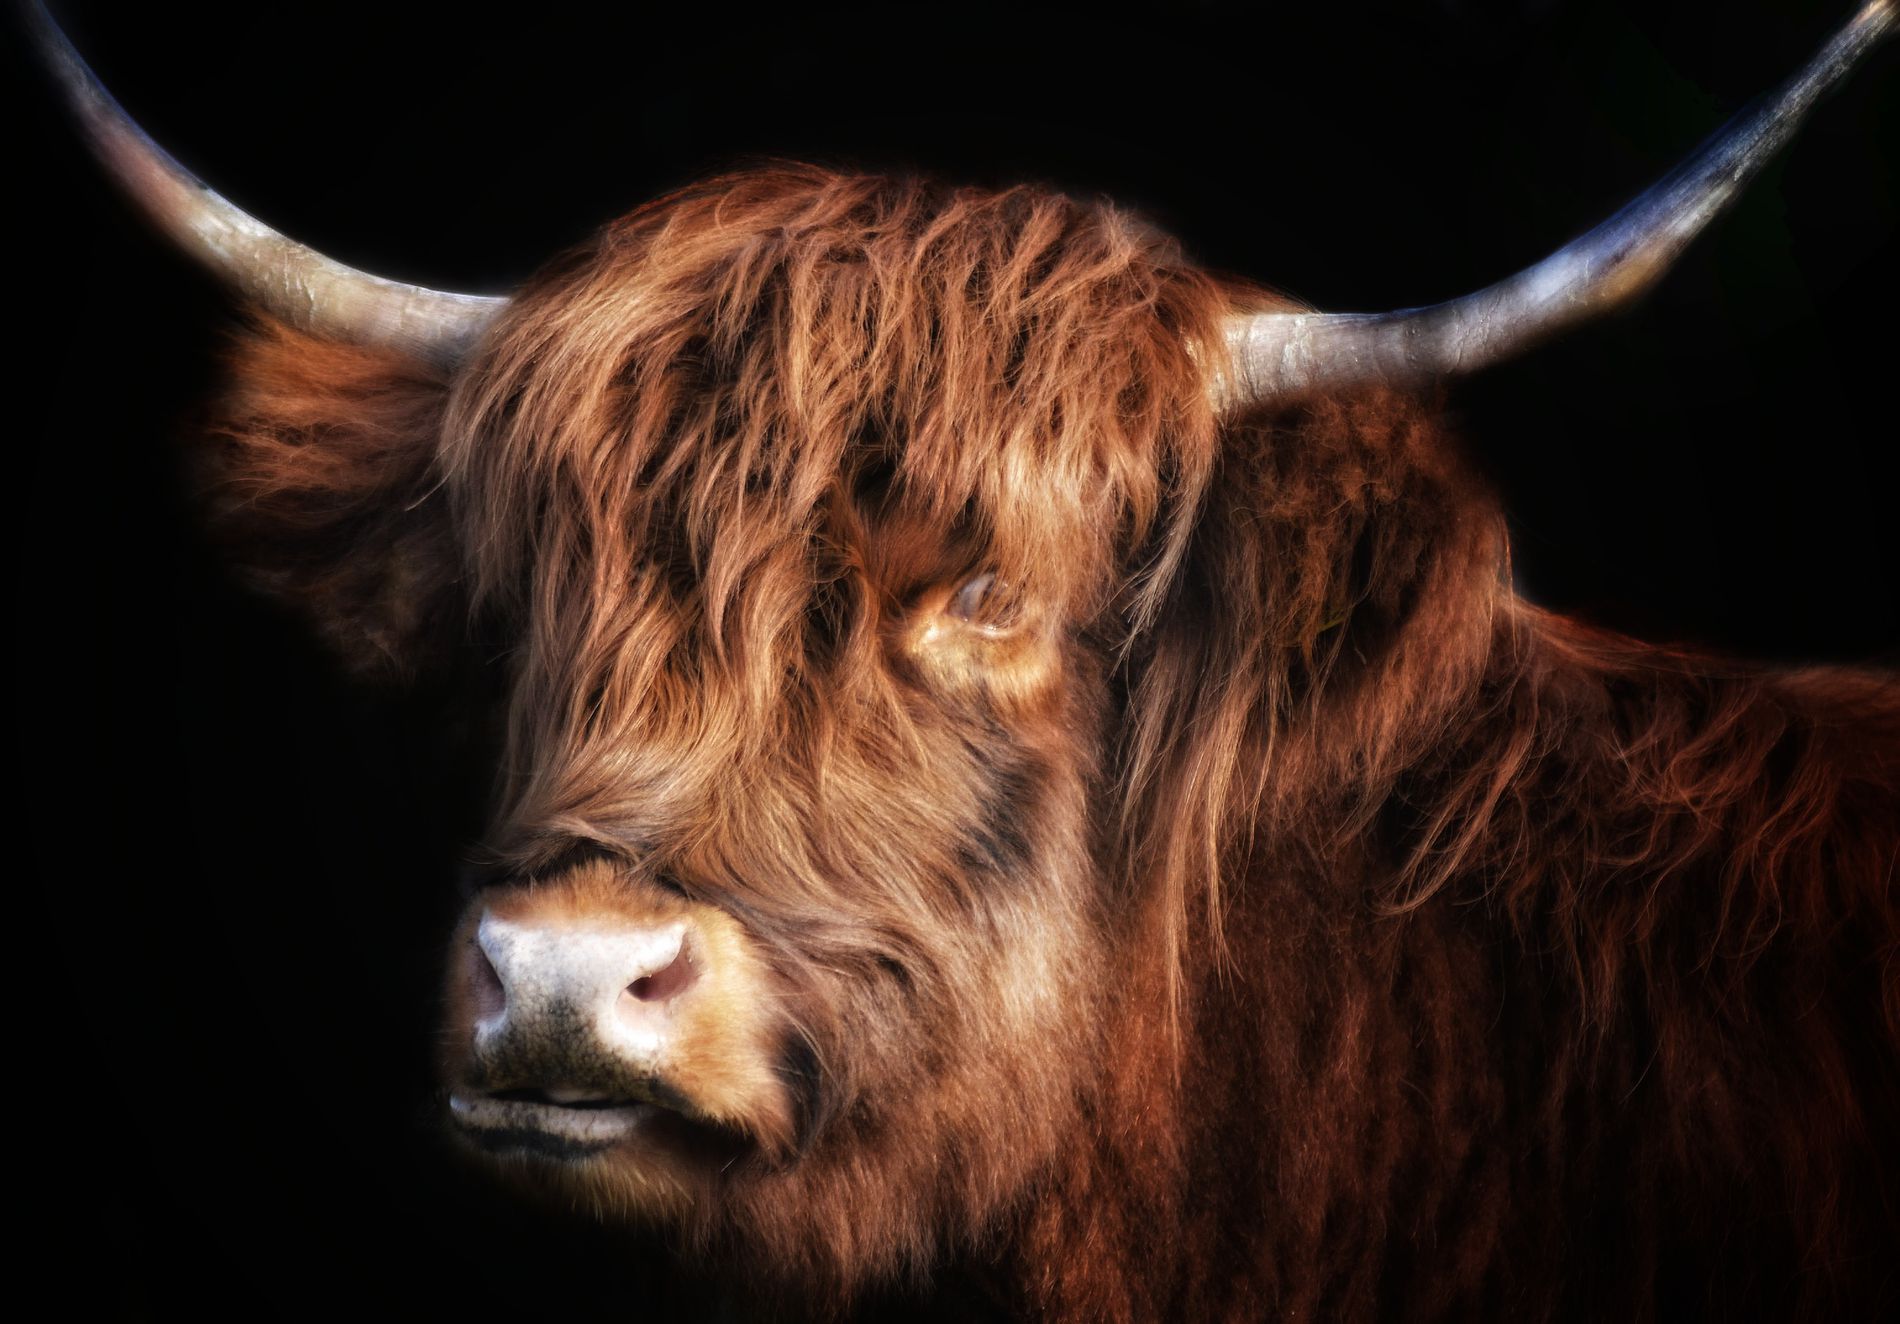
A Glorious Ox
The picture is of a longhorn ox is staring at the camera. The background is pitch black.
A close up shot taken at an eye-level camera angle, The reddish brown ox is staring intensely at the photographer, The atmosphere is intense and scary.
Labels: Animal, Bull, Mammal, Cattle, Livestock, Cow, Ox, Longhorn, Yak, Buffalo, Wildlife, Background
Camera: NIKON CORPORATION NIKON D5100
Aperture: F5.6
Exposure: 1/250 sec
ISO: 200
Focal length: 300.0 mm